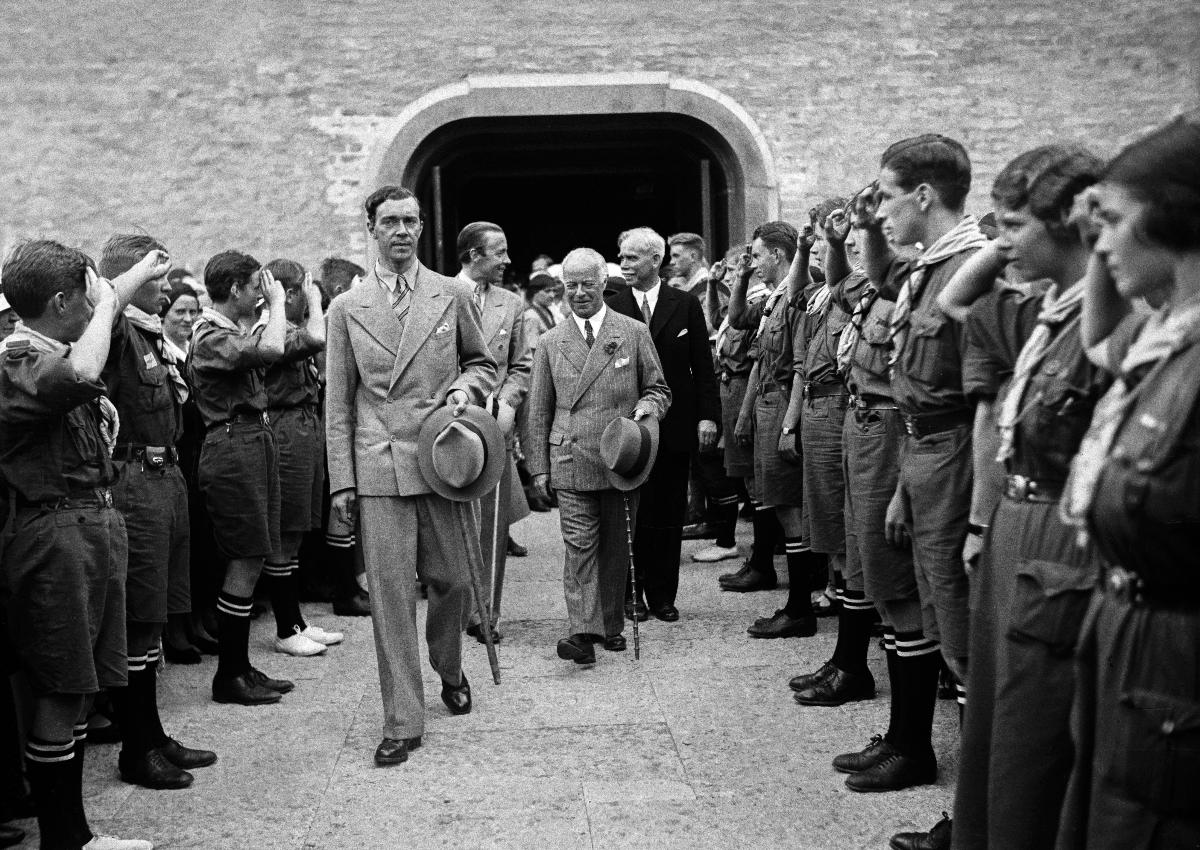
Ruotsin Prinssi Kustaa Adolf Suomessa 1934
Sveriges Prins Gustaf Adolf i Finland 1934; Prince Gustaf Adolf of Sweden in Finland 1934
sisällön kuvaus: Ruotsin prinssi Kustaa Adolf Suomessa 1934. Prinssi Kustaa Adolf vierailee Olaus Petri kirkossa Helsingissä 23.7.1934. content description: Prince Gustaf Adolf of Sweden in Finland 1934. Prince Gustaf Adolf visits the Olaus Petri Church in Helsinki 1934. innehållsbeskrivning: Sveriges prins Gustaf Adolf i Finland 1934. Prins Gustaf Adolf besöker Olaus Petri kyrkan i Helsingfors 23.7.1934.
Kuvaaja: Sundström, Hugo, kuvaaja
Vuosi: 1934
Paikka: Suomi, Uusimaa, Helsinki
Aiheet: kuninkaalliset; prinssit; vierailut; valtiovierailut; kuusenoksat; HBL; royalty; princes (royalty); visits; state visits; royalties; princes; Swedish prince; prince of Sweden; sprig of spruce; kungligheter; prinsar; besök; statsbesök; visit; grankvistar